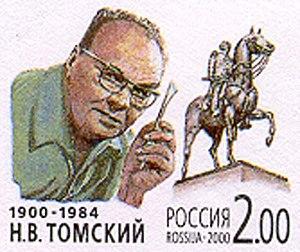
Nikolaï Vassilievitch Tomski, né le 19 décembre 1900 à Ramouchevo dans le gouvernement de Novgorod et mort le 22 novembre 1984 à Moscou, est un sculpteur monumentaliste soviétique. On lui doit de nombreuses sculptures officielles représentant les dirigeants et hauts fonctionnaires du PCUS, notamment Lénine, Staline et Kirov.